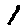
Label: 1